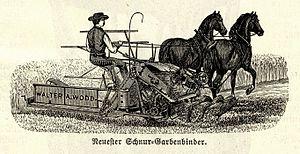
La faucheuse est une machine servant à faucher l'herbe ou des cultures diverses, et autrefois aussi les céréales. S'il s'agit d'espaces aquatiques, on parle de faucardage.